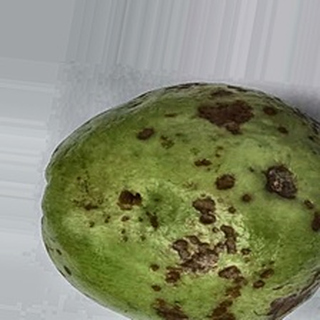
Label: guava_anthracnose